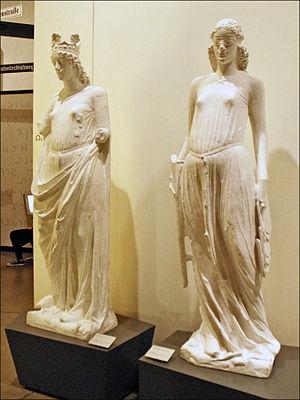
La repentance de l'Église catholique est la manifestation de repentance des autorités ecclésiales par rapport aux fautes commises par des membres de son Église au cours de son histoire. Elle s'accompagne d'une demande de pardon.